Buddhism and Christianity

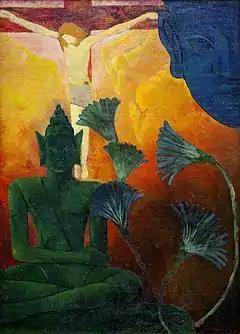
"Christ and Buddha" by Paul Ranson, 1880

There were links between Buddhism and the pre-Christian Mediterranean world, with Buddhist missionaries sent by Emperor Ashoka of India to Syria, Egypt and Greece from 250 BC. Significant differences between the two religions include monotheism in Christianity and Buddhism's orientation towards nontheism (the lack of relevancy of the existence of a creator Deity) which runs counter to teachings about God in Christianity, and grace in Christianity against the rejection of interference with karma in Theravada Buddhism on.